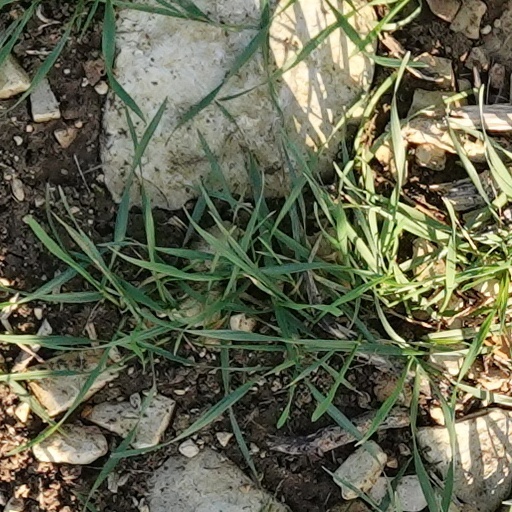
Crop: wheat